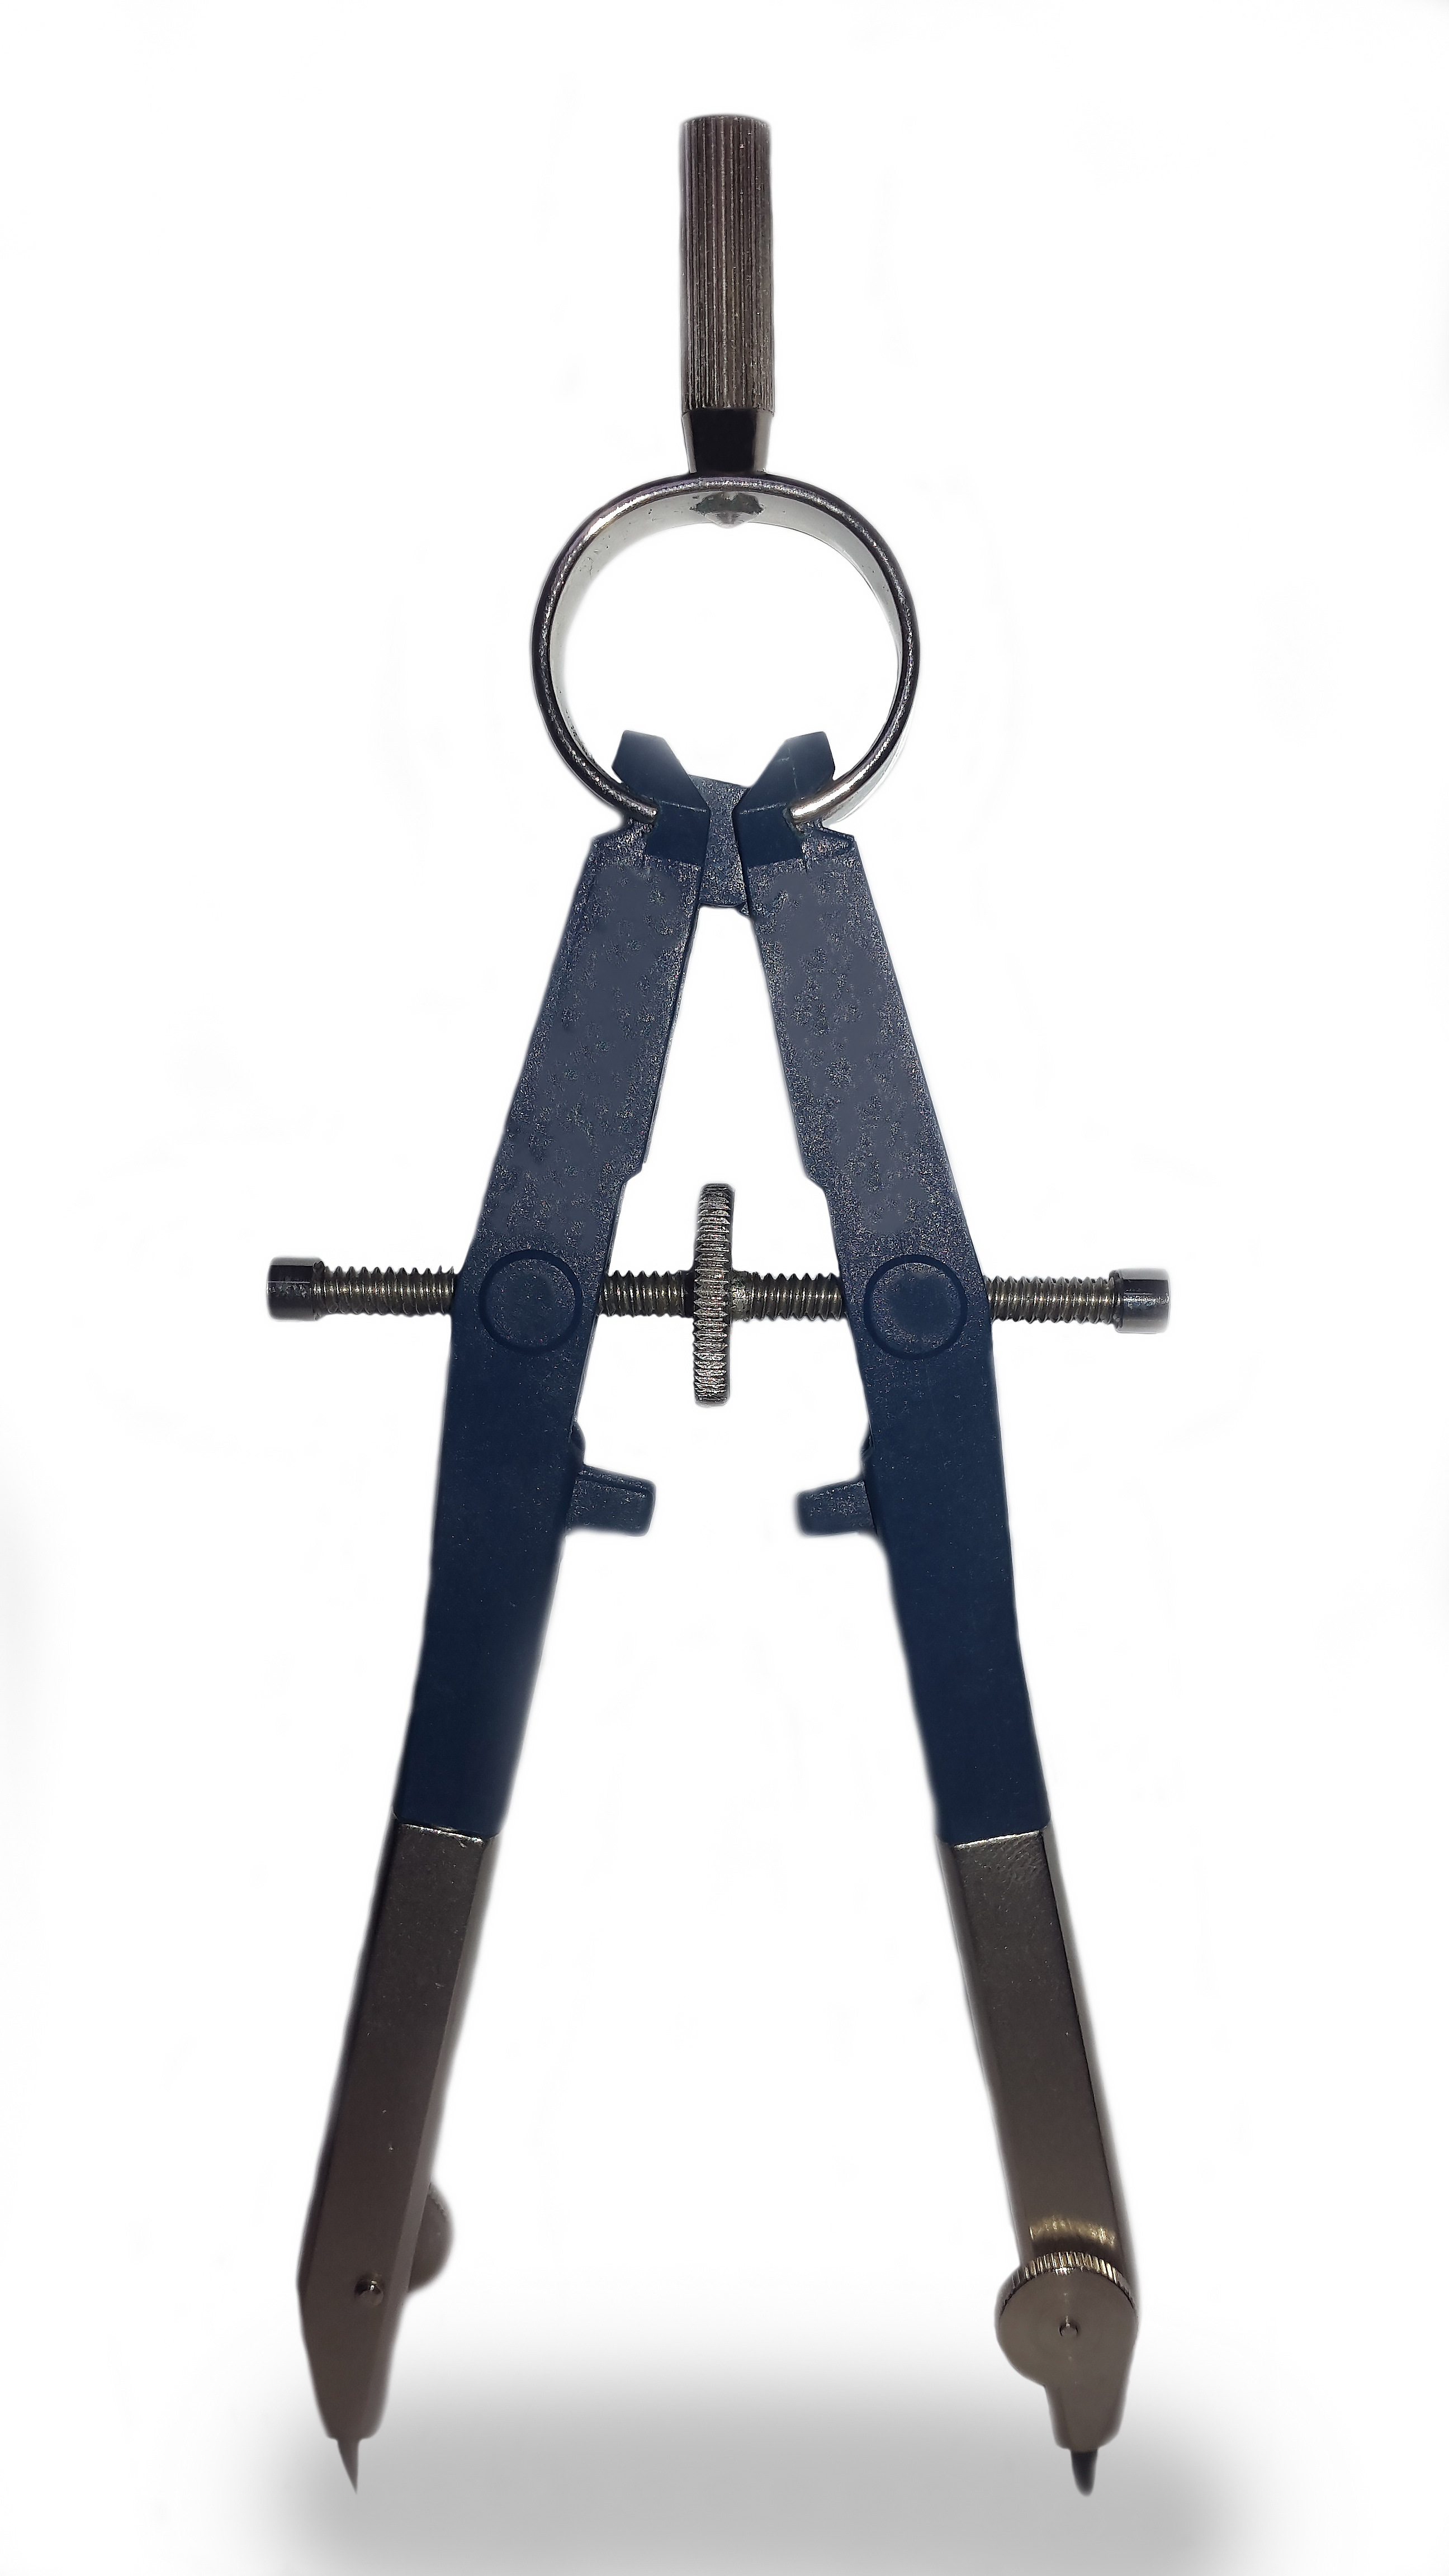
spiral, geometry, math, bridle, district, study, circular, mathematics, angle, graphic, school, learn, count, teaching, complexity, calculation, zirkel, mathematical